Wauwil railway station

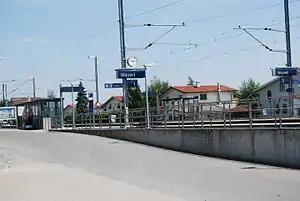
The station platforms in 2010

Wauwil railway station is a railway station in the municipality of Wauwil, in the Swiss canton of Lucerne. It is an intermediate stop on the standard gauge Olten–Lucerne line of Swiss Federal Railways.